Chester Brown's Gospel adaptations

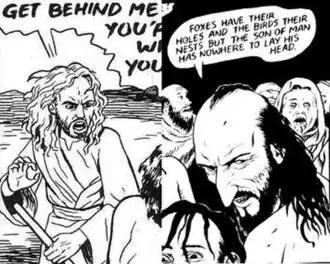
Brown's depiction of Jesus in the Gospels of Mark "(left)" and Matthew "(right)"

Chester Brown adapted Gospel of Mark and part of the Gospel of Matthew to comics; installments appeared in his comic books "Yummy Fur" and "Underwater". Brown ran the first installment of the Gospel of Mark in "Yummy Fur" #4 in 1987, and left "Matthew" unfinished after cancelling "Underwater" in 1997. Brown had planned to do all four of the canonical gospels, but in 2011 stated that it is unlikely he will finish even Matthew.